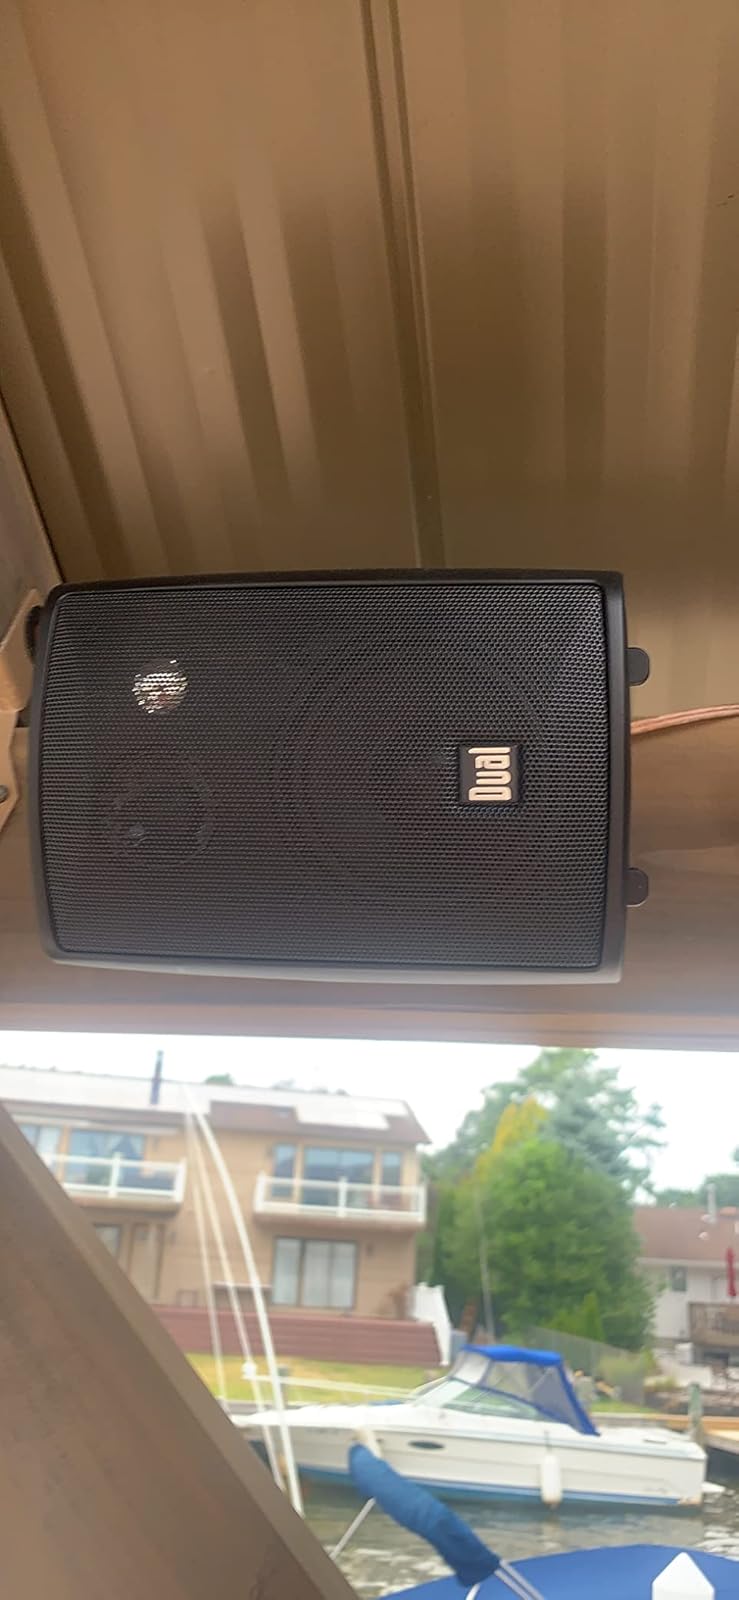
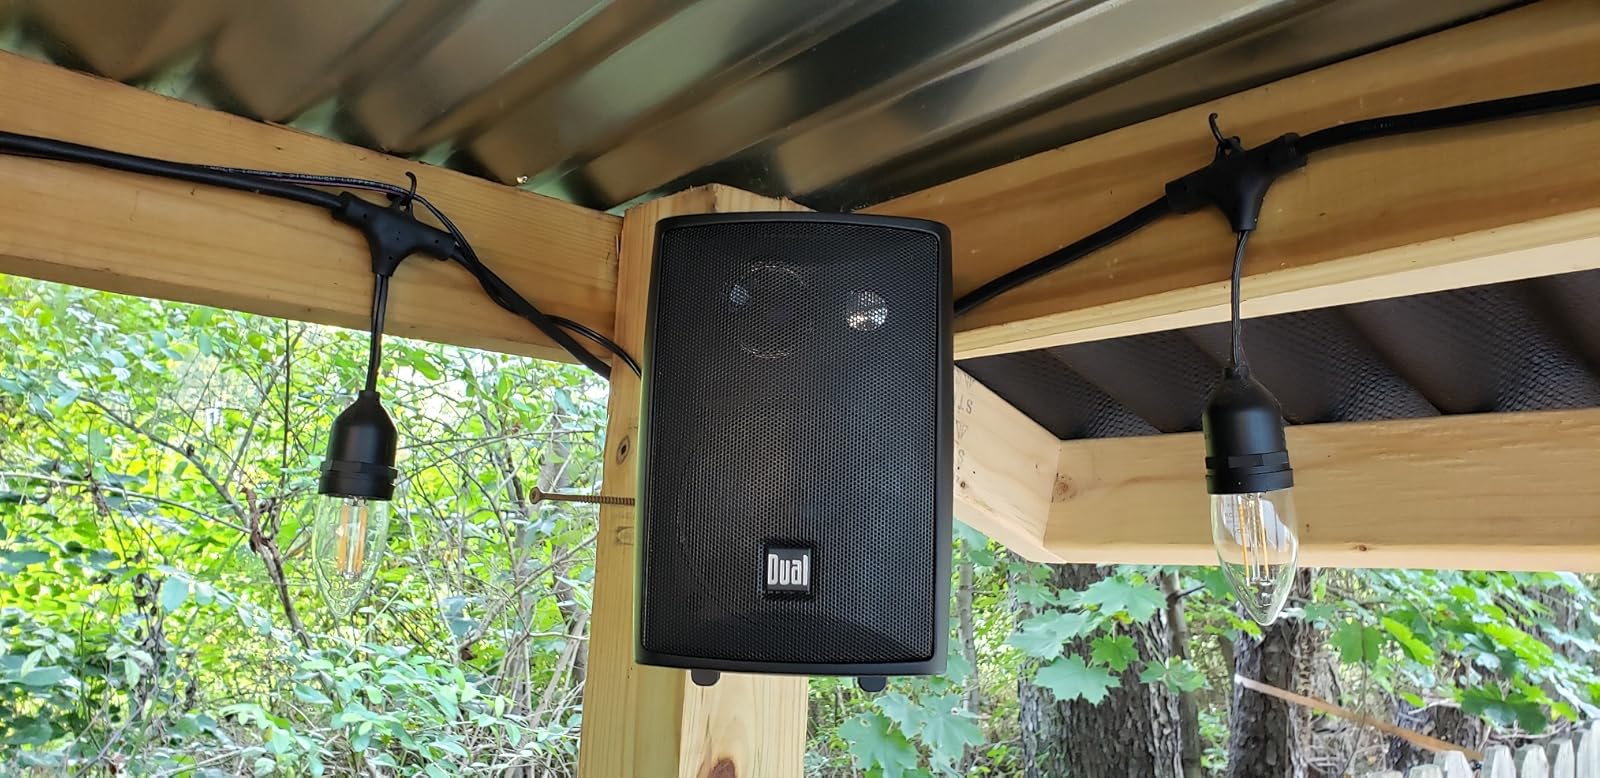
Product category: speaker
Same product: yes